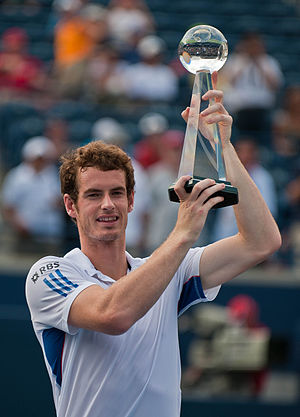
Canada Masters / Vindere og finalister / Herresingle
Andy Murray vandt titlen i for anden gang i 2010.
Rogers Cup er en professionel tennisturnering, som hvert år i august afvikles i Toronto og Montreal, Canada som de åbne canadiske mesterskaber i tennis. Turneringen har deltagelse af både mænd og kvinder og er kategoriseret som en Masters 1000-turnering på mændenes ATP World Tour og som en Premier 5-turnering på kvindernes WTA Tour, og den rangerer dermed umiddelbart under de fire grand slam-turneringer og de to tour-slutspil. Den adskiller sig fra tourenes øvrige turneringer ved at kampene afvikles i to byer. I lige årstal spiller mændene i Toronto, mens kvinderne samtidig afvikler deres kampe i Montréal, og i ulige årstal er det omvendt.